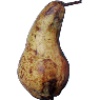
Label: pear_abate